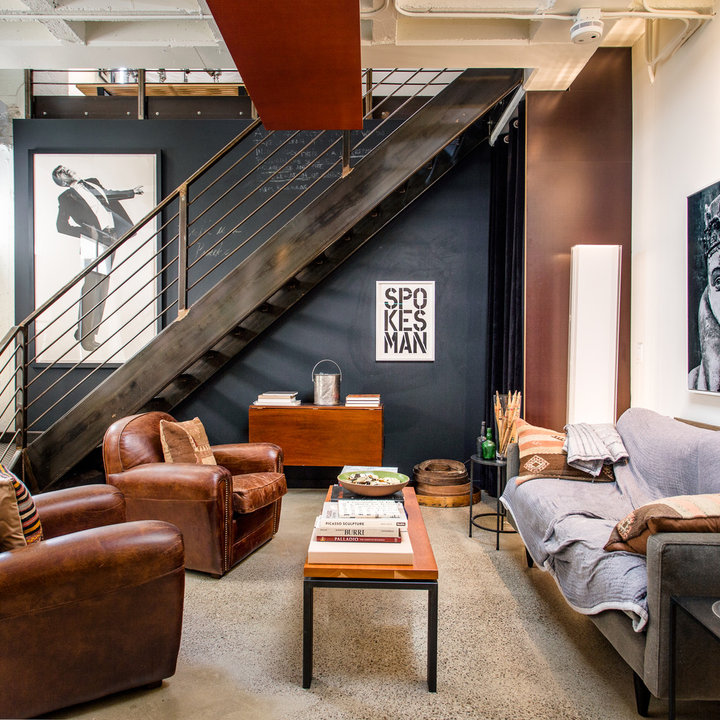
Style: Industrial